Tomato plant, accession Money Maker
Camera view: vertical (180 deg); turntable rotation: 300 degrees
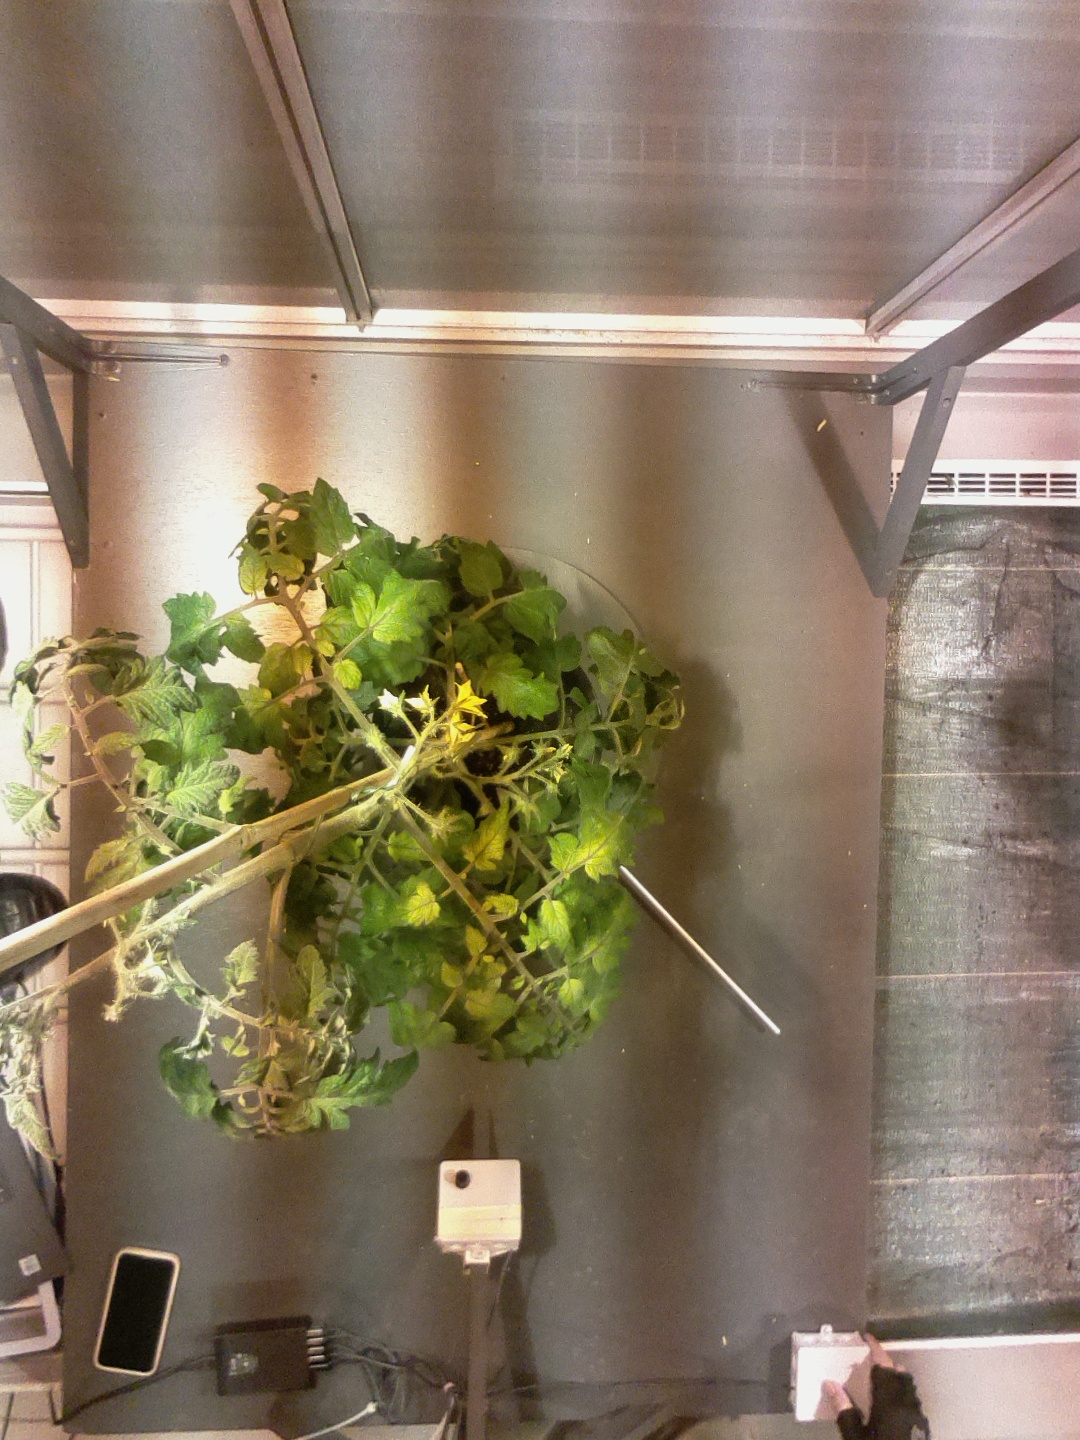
BBCH growth stage 69: End of flowering, 90%-100% of flowers open, more petals falling